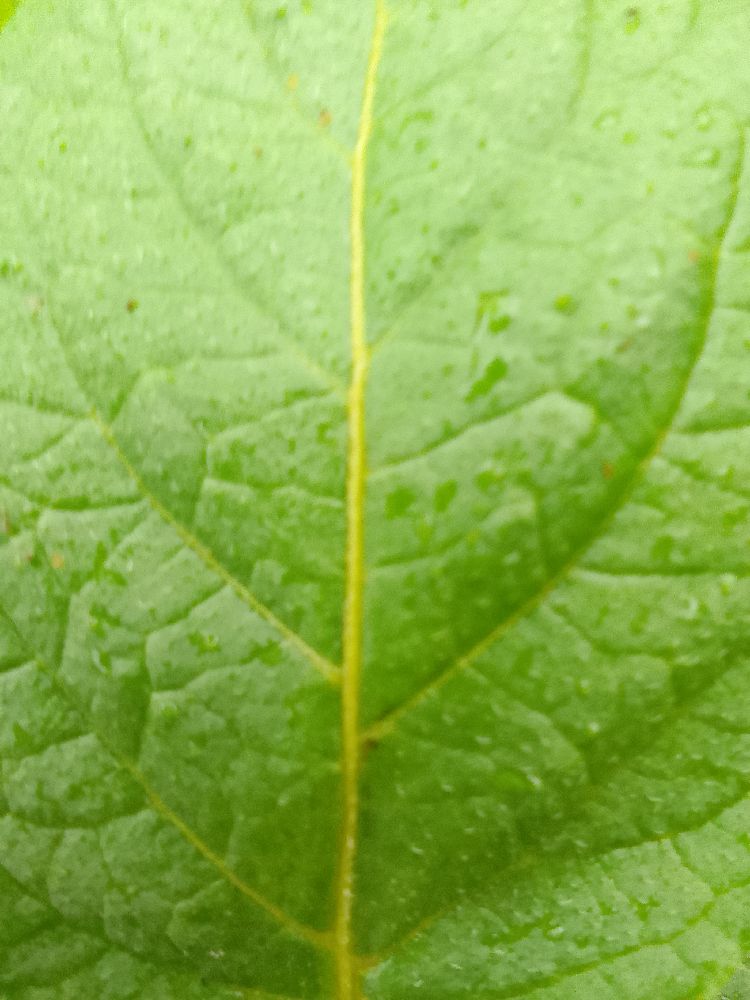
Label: Healthy